John I, Duke of Brabant

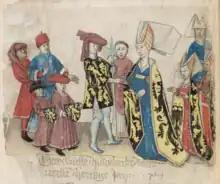
Marriage of John and Margaret of Flanders from the Chronicle "Brabantse Yeesten" by Jan Van Boendaele.

John was married twice. On 5 September 1270, he married Margaret, daughter of Louis IX of France and Margaret of Provence. They had a son, but both mother and child died shortly after his birth.